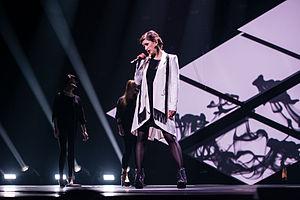
L'Allemagne a annoncé sa participation au Concours Eurovision de la chanson 2015 à Vienne, en Autriche. Le pays est représenté par la chanteuse Ann Sophie et sa chanson Black Smoke, sélectionnées via l'émission Unser Song für Österreich.